Wake Forest Demon Deacons

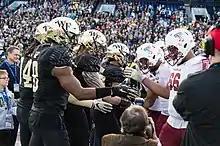
Demon Deacons players at the 2016 Military Bowl

Wake Forest's football team was ranked in the Top 25 in the nation by the AP Poll during most of the 2006 season. They won the 2006 ACC Atlantic Division Title and the 2006 ACC Conference Championship by defeating the Georgia Tech Yellow Jackets 9–6 on December 2 in the ACC Championship Game in Jacksonville, Florida. The win sent Wake Forest to the Orange Bowl to play Big East champion Louisville, where they lost to the Cardinals. This made Wake Forest the smallest school to ever compete in the Bowl Championship Series. Of all schools that play Division I FBS football, only Rice and Tulsa have smaller undergraduate enrollments, and Wake has the smallest undergraduate enrollment of any school in the Power Five conferences.